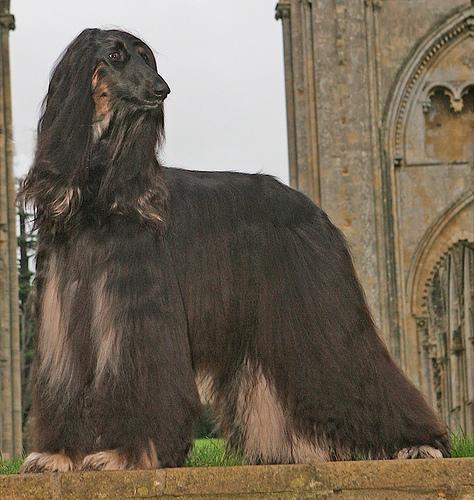
Afghan_hound